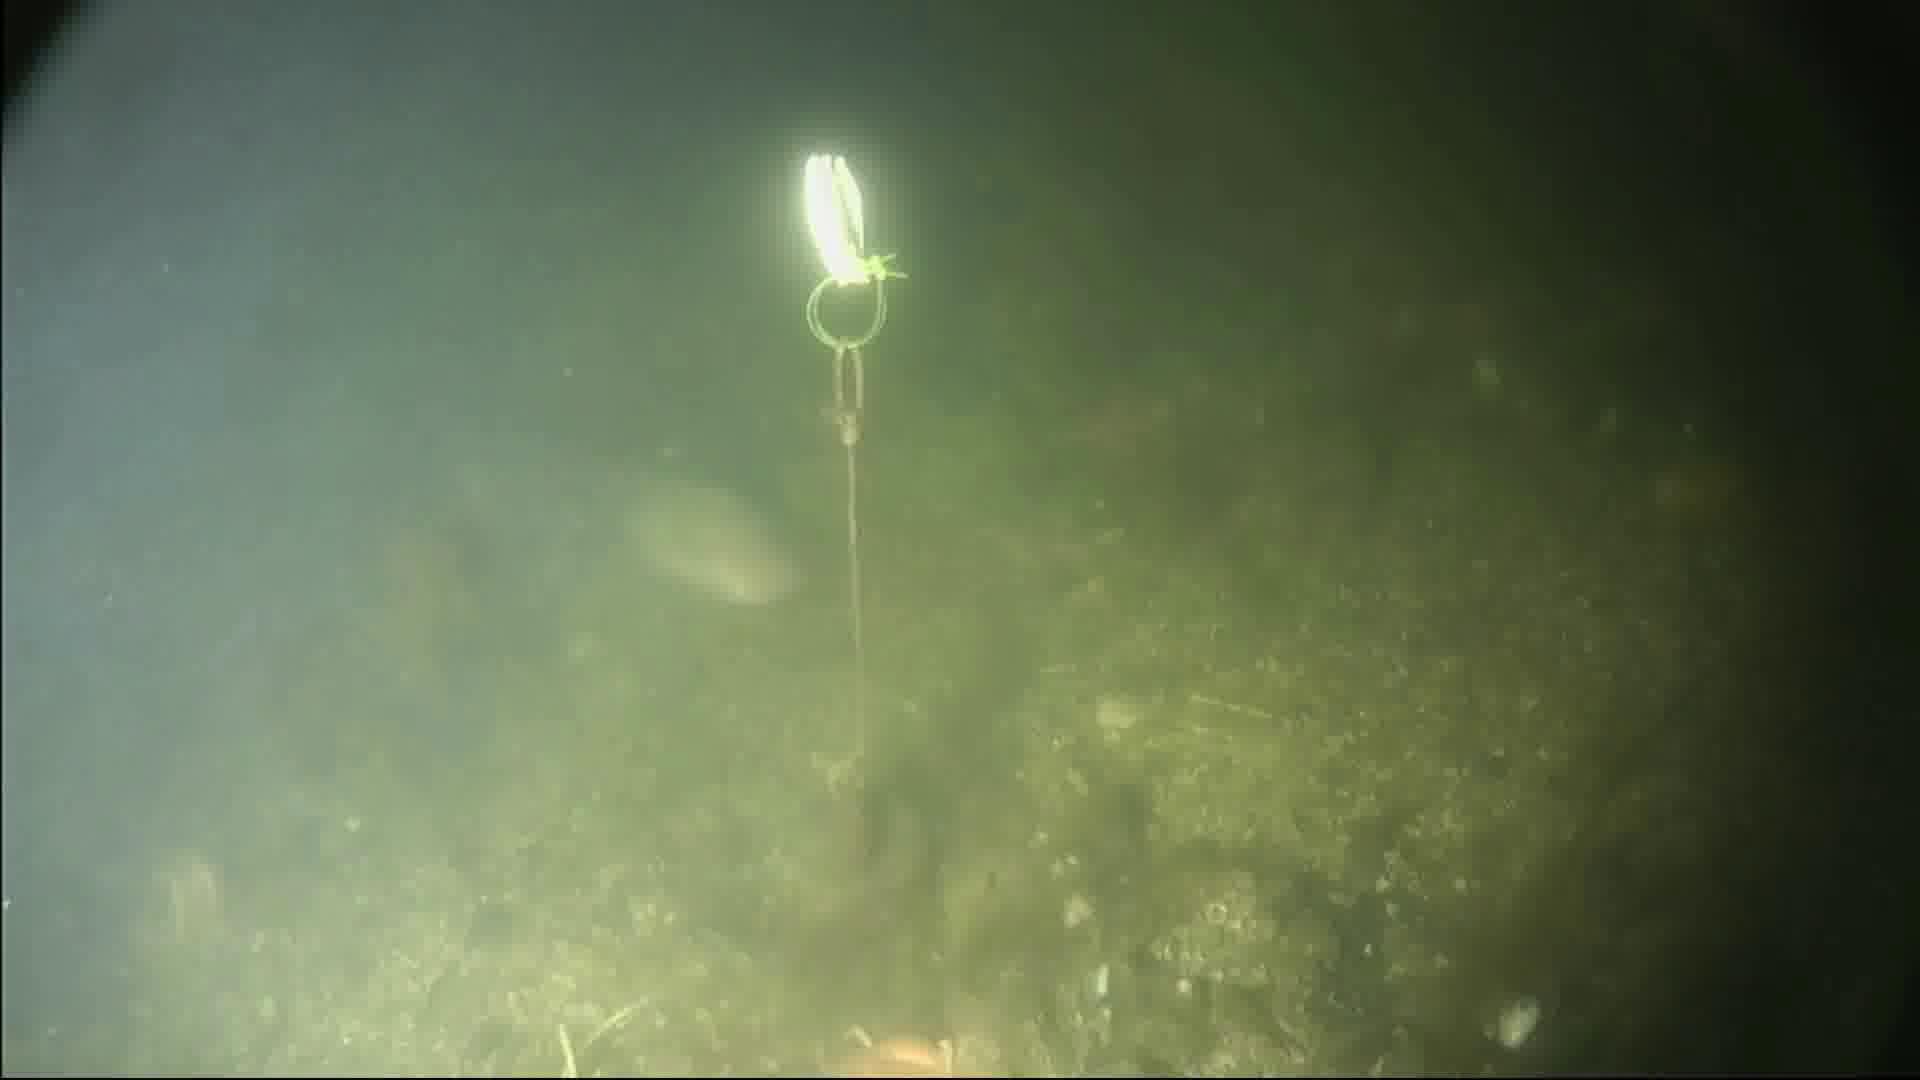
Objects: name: fish
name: starfish